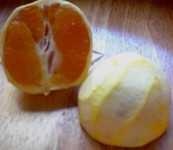
Label: Orange